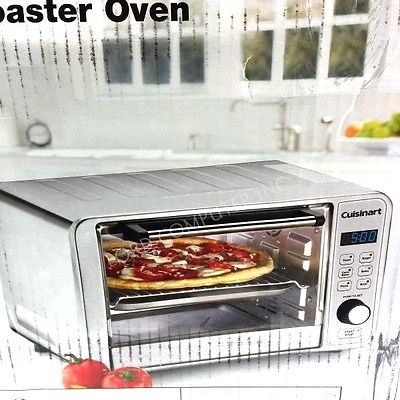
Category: toaster